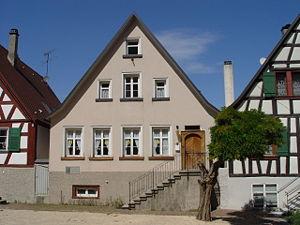
Martin Heidegger [ˈmaɐ̯tiːn ˈhaɪdɛɡɐ], né le 26 septembre 1889 à Meßkirch et mort le 26 mai 1976 à Fribourg-en-Brisgau, est un philosophe allemand.